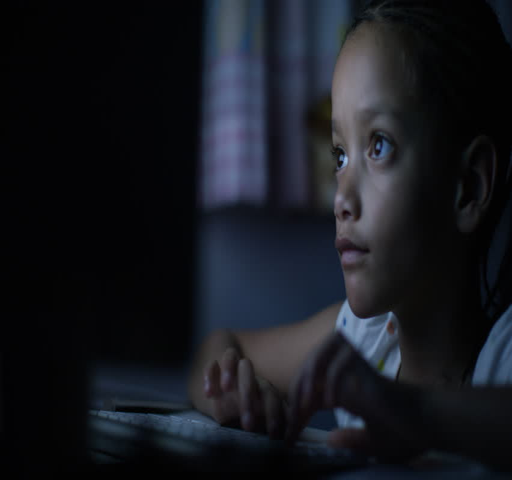
4k young child typing on a keyboard in the dark at night , in slow motion